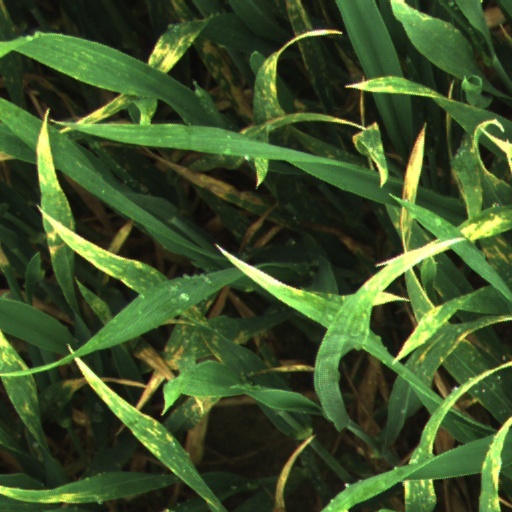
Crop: wheat